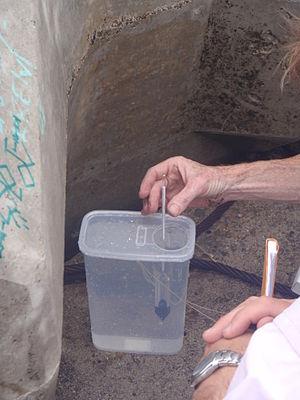
La pesée hydrostatique est une méthode utilisée pour déterminer la masse volumique des solides et des liquides. Elle est basée sur la poussée d'Archimède.
Une expérience de stabilité est une procédure qui consiste à déplacer, généralement transversalement des lests ayant un poids connu et de mesurer les effets de ces déplacements de poids sur l'angle d'inclinaison du navire. À l'aide de ces mesures et avec des connaissances élémentaires en architecture navale, la position du centre de gravité du navire peut être obtenue.